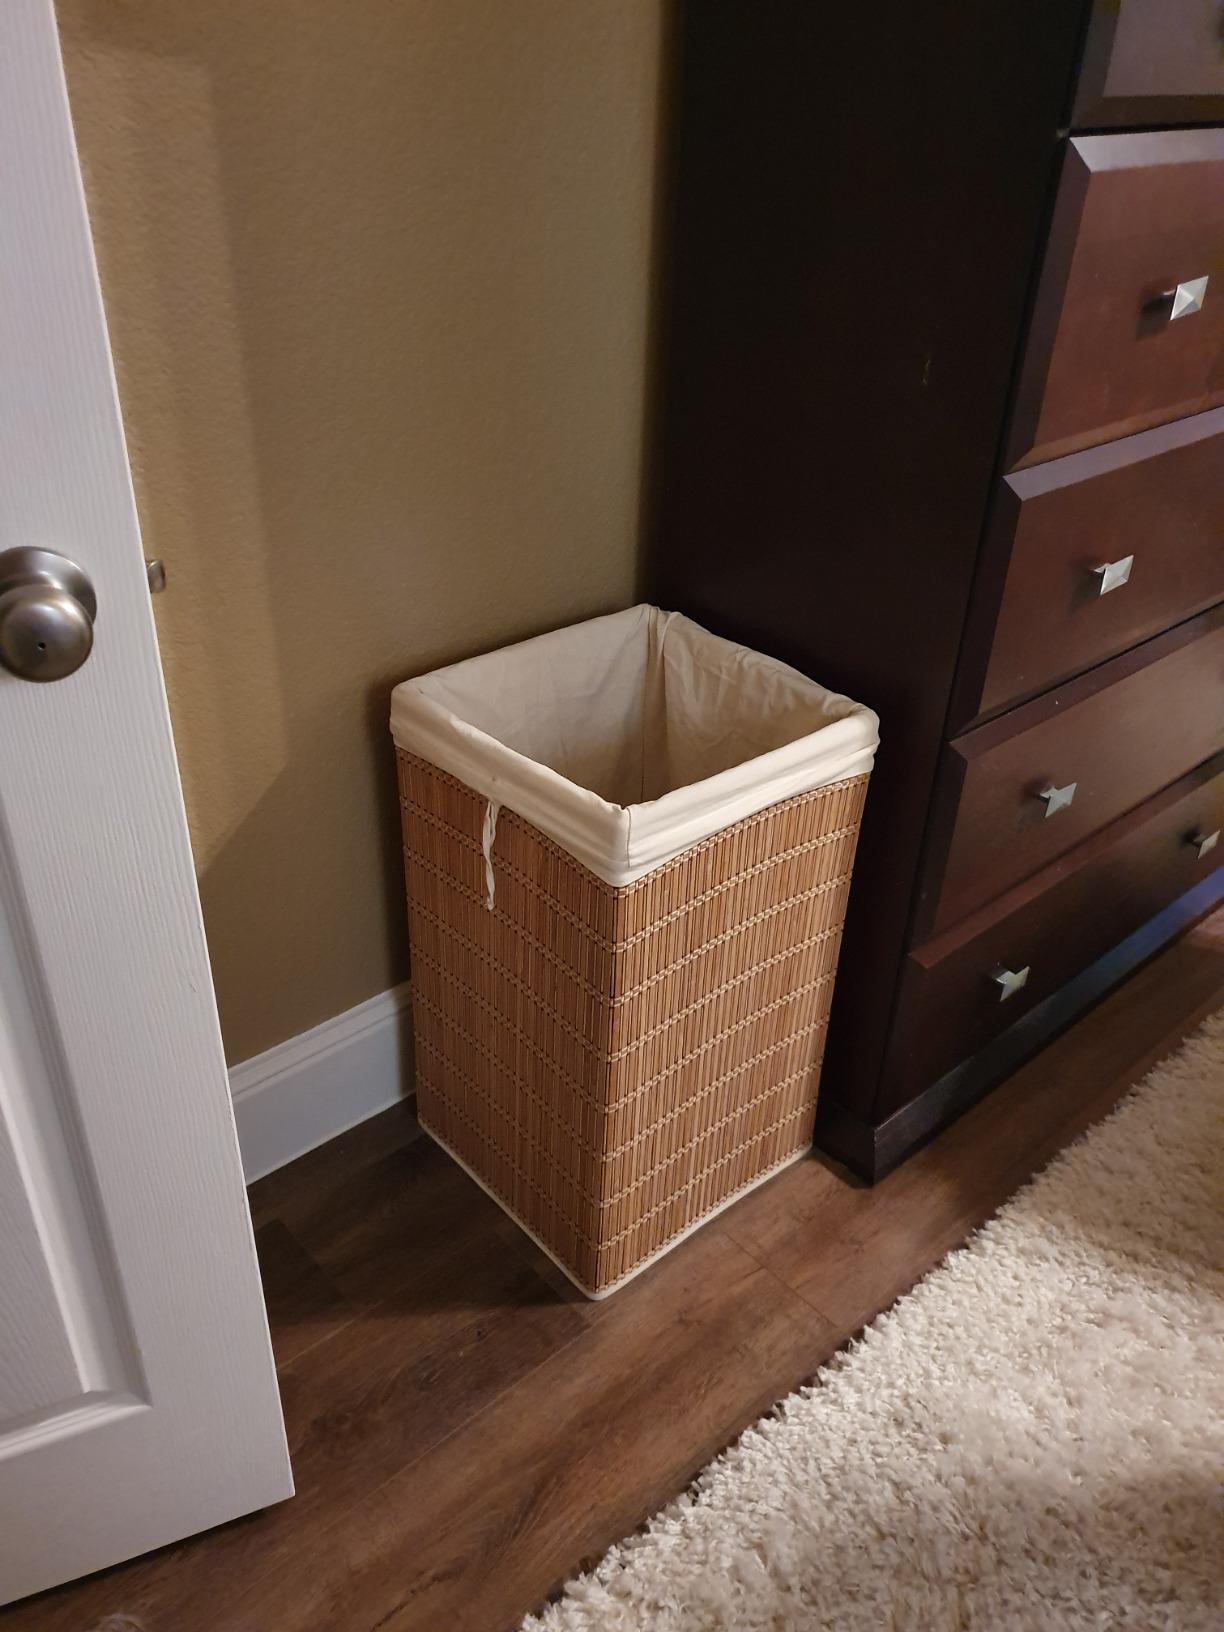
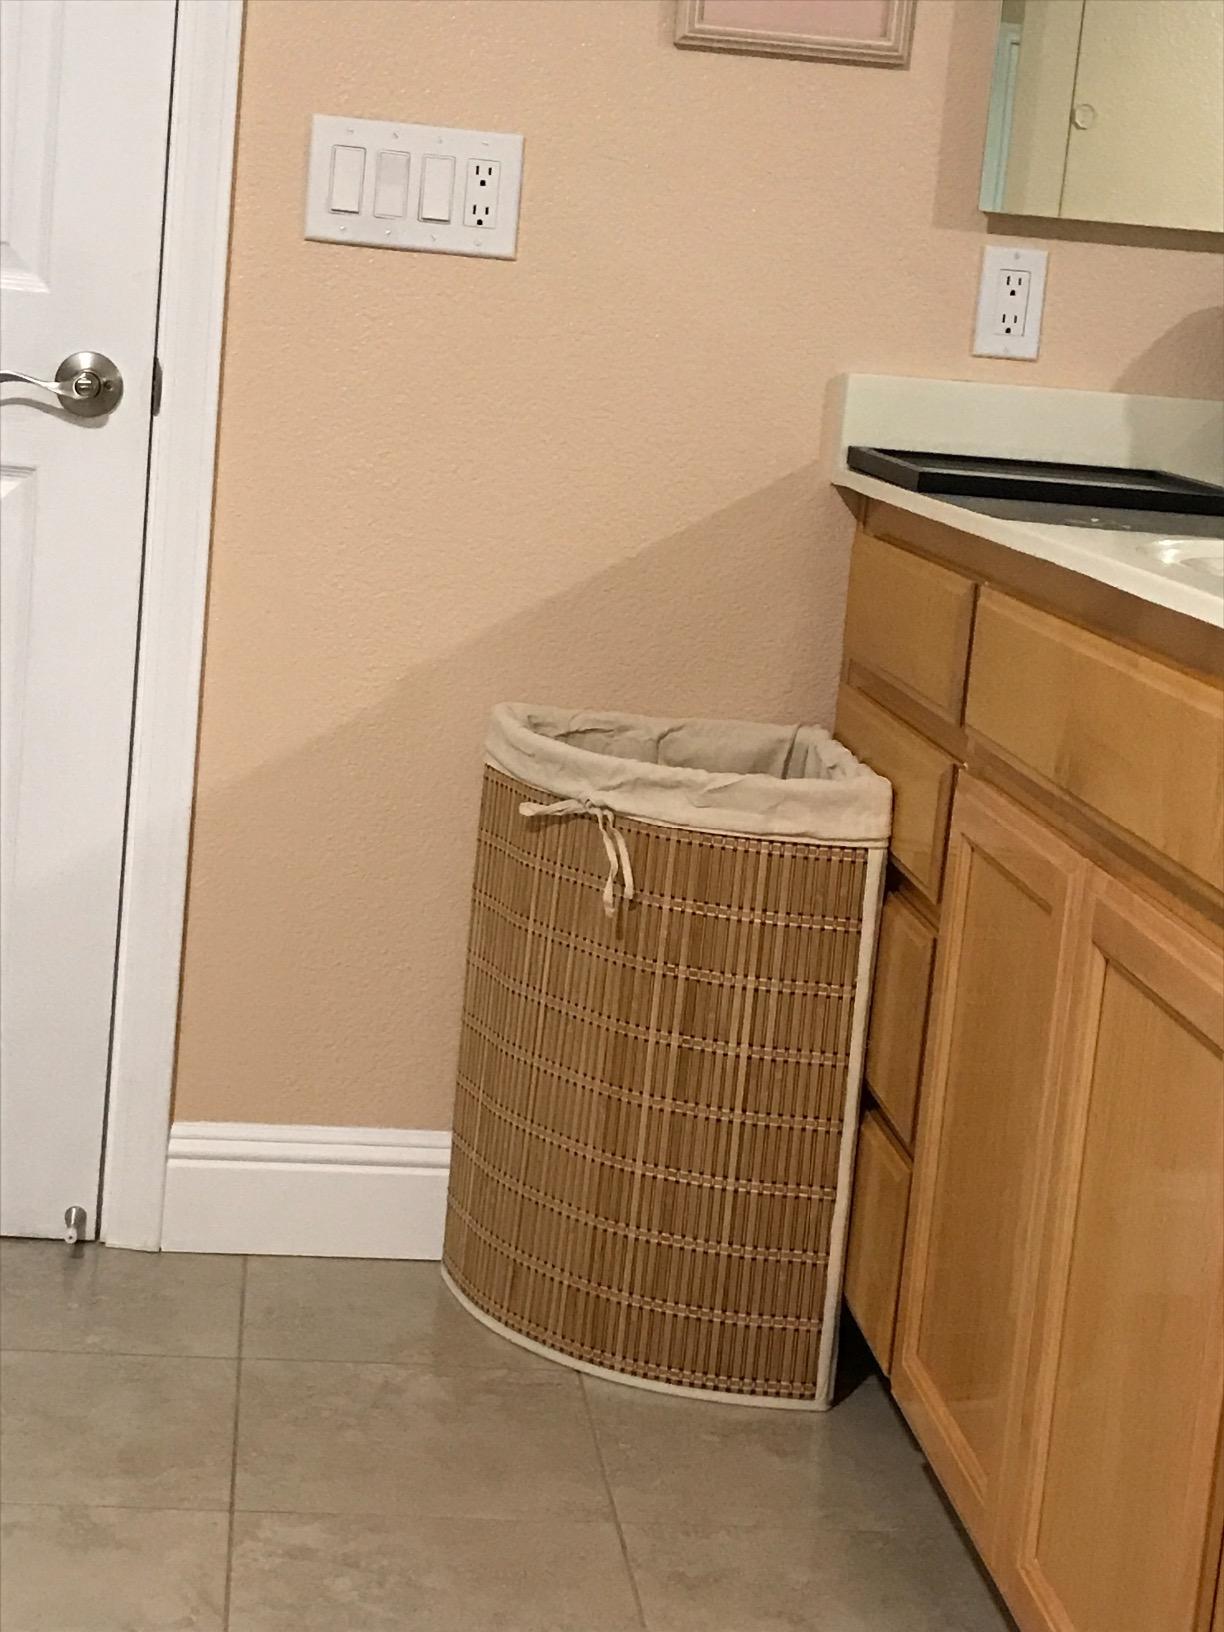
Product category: items_hamper
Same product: no